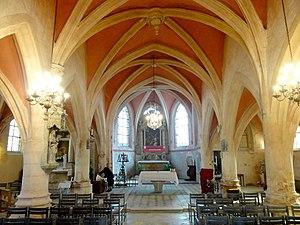
Intérieur de l'église - voir titre.
L'église Notre-Dame-de-la-Nativité est une église catholique paroissiale située à Othis, en Seine-et-Marne, en France. Elle a été bâtie entre la fin du XVᵉ et la première moitié du XVIᵉ siècle dans le style gothique flamboyant, en réutilisant en partie les maçonneries d'un édifice antérieur du XIVᵉ siècle. Seules les clés de voûte et la façade occidentale richement décorée se rattachent au style de la Renaissance. La façade, probablement achevée en 1573, compte parmi les plus remarquables de son époque dans tout le département. L'église elle-même est un édifice beaucoup plus modeste, à peine plus longue que large, et de hauteur médiocre. Son architecture est plus soignée que ne le suggèrent les élévations latérales et le chevet pratiquement frustes, mais les piliers monocylindriques et l'absence de formerets traduisent l'économie des moyens. L'église Notre-Dame a été classée aux monuments historiques par liste de 1875. Elle est aujourd'hui affiliée au secteur paroissial Ouest-Goële, avec siège à Dammartin-en-Goële, et les messes dominicales y sont célébrées irrégulièrement, environ un samedi soir par mois, à 18 h 30.